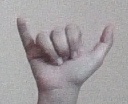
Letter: ya